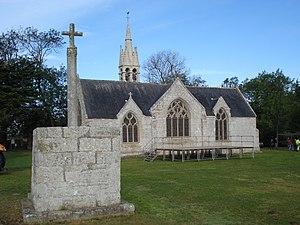
La chapelle Notre-Dame de Tréminou est située sur la commune de Plomeur, en pays Bigouden, à la pointe sud-ouest de la Bretagne.
Cet article recense une partie des monuments historiques du Finistère, en France.
Plomeur [plomœʁ] est une commune du département du Finistère, dans la région Bretagne, en France. La commune fait partie de l'entité de tradition dite pays Bigouden.